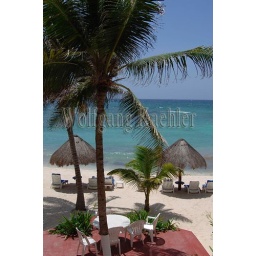
Mexico, yucatan peninsula, near cancun, riviera maya, akumal, half moon bay, beach with palapas and coconut palm trees